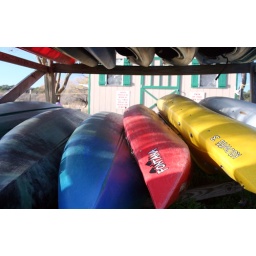
a set of coloured boats somewhere on lake buchanan in texas.